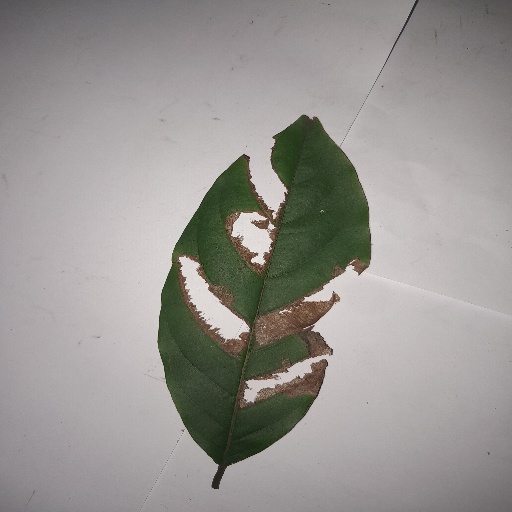
Species: HariTaki
Leaf condition: Bacterial Spot